Kosman String Quartet

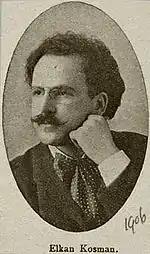
Elkan Kosman ca.1906

The first one was founded in Scotland in 1898. Its members were: Elkan Kosman (first violin), Richard Dalblitz (second violin), John Daly (viola) and Willy Benda (cello). The last was replaced the next year by Adolf Schmid, the principal cellist of the Scottish orchestra.